3rd Indian Motor Brigade

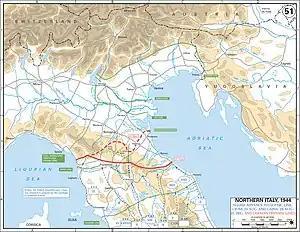
.

On 14 July 1944, the 43rd Gurkha Infantry Brigade (Lorried), which had been trained in mountain warfare, was made available to the Allied Armies in Italy (AAI), with the caveat that it was doubtful if it could be kept up to strength in Gurkhali-speaking British officers. On 21 July 1944, the brigade became part of the British 1st Armoured Division and joined on 2 August. The division moved forward to Senigallia and Castellone by 3 September, ready for the offensive against the Gothic Line but the route was so bad that 22 Sherman tanks broke down and many more were only kept going by running repairs. The 43rd Gurkha Infantry Brigade and the British 18th Infantry Brigade were a long way back from the front line, when the division prepared to attack over the Conca river and pass through the British 46th Infantry Division, once it captured crossings over the Marano.